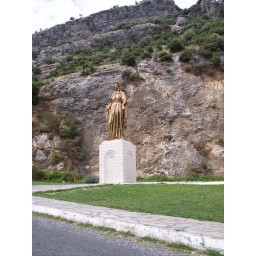
A statue on the road up Mount Koressos to get to the Virgin Mary's house in Ephesus, Turkey